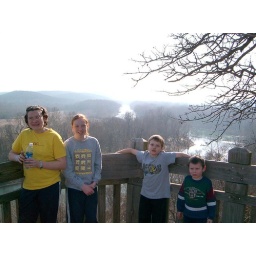
that's the meremac river in the back ground